Rogart

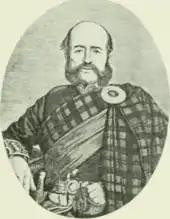
Andrew MacDonald (1721–1812)

It was originally a scattered crofting parish centred on the parish church of St Callan's, until the opening of the Rogart railway station at Pittentrail to the southeast. The locus of the parish shifted when a new 'industrial' village grew around Pittentrail following the arrival of the railway in 1886.